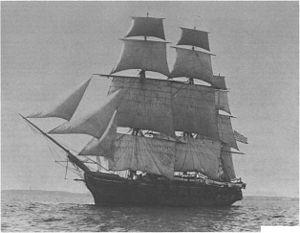
L’Africa Squadron est une escadre de la marine des États-Unis opérant au large de l'Afrique de l'Ouest au cours du XIXᵉ siècle.